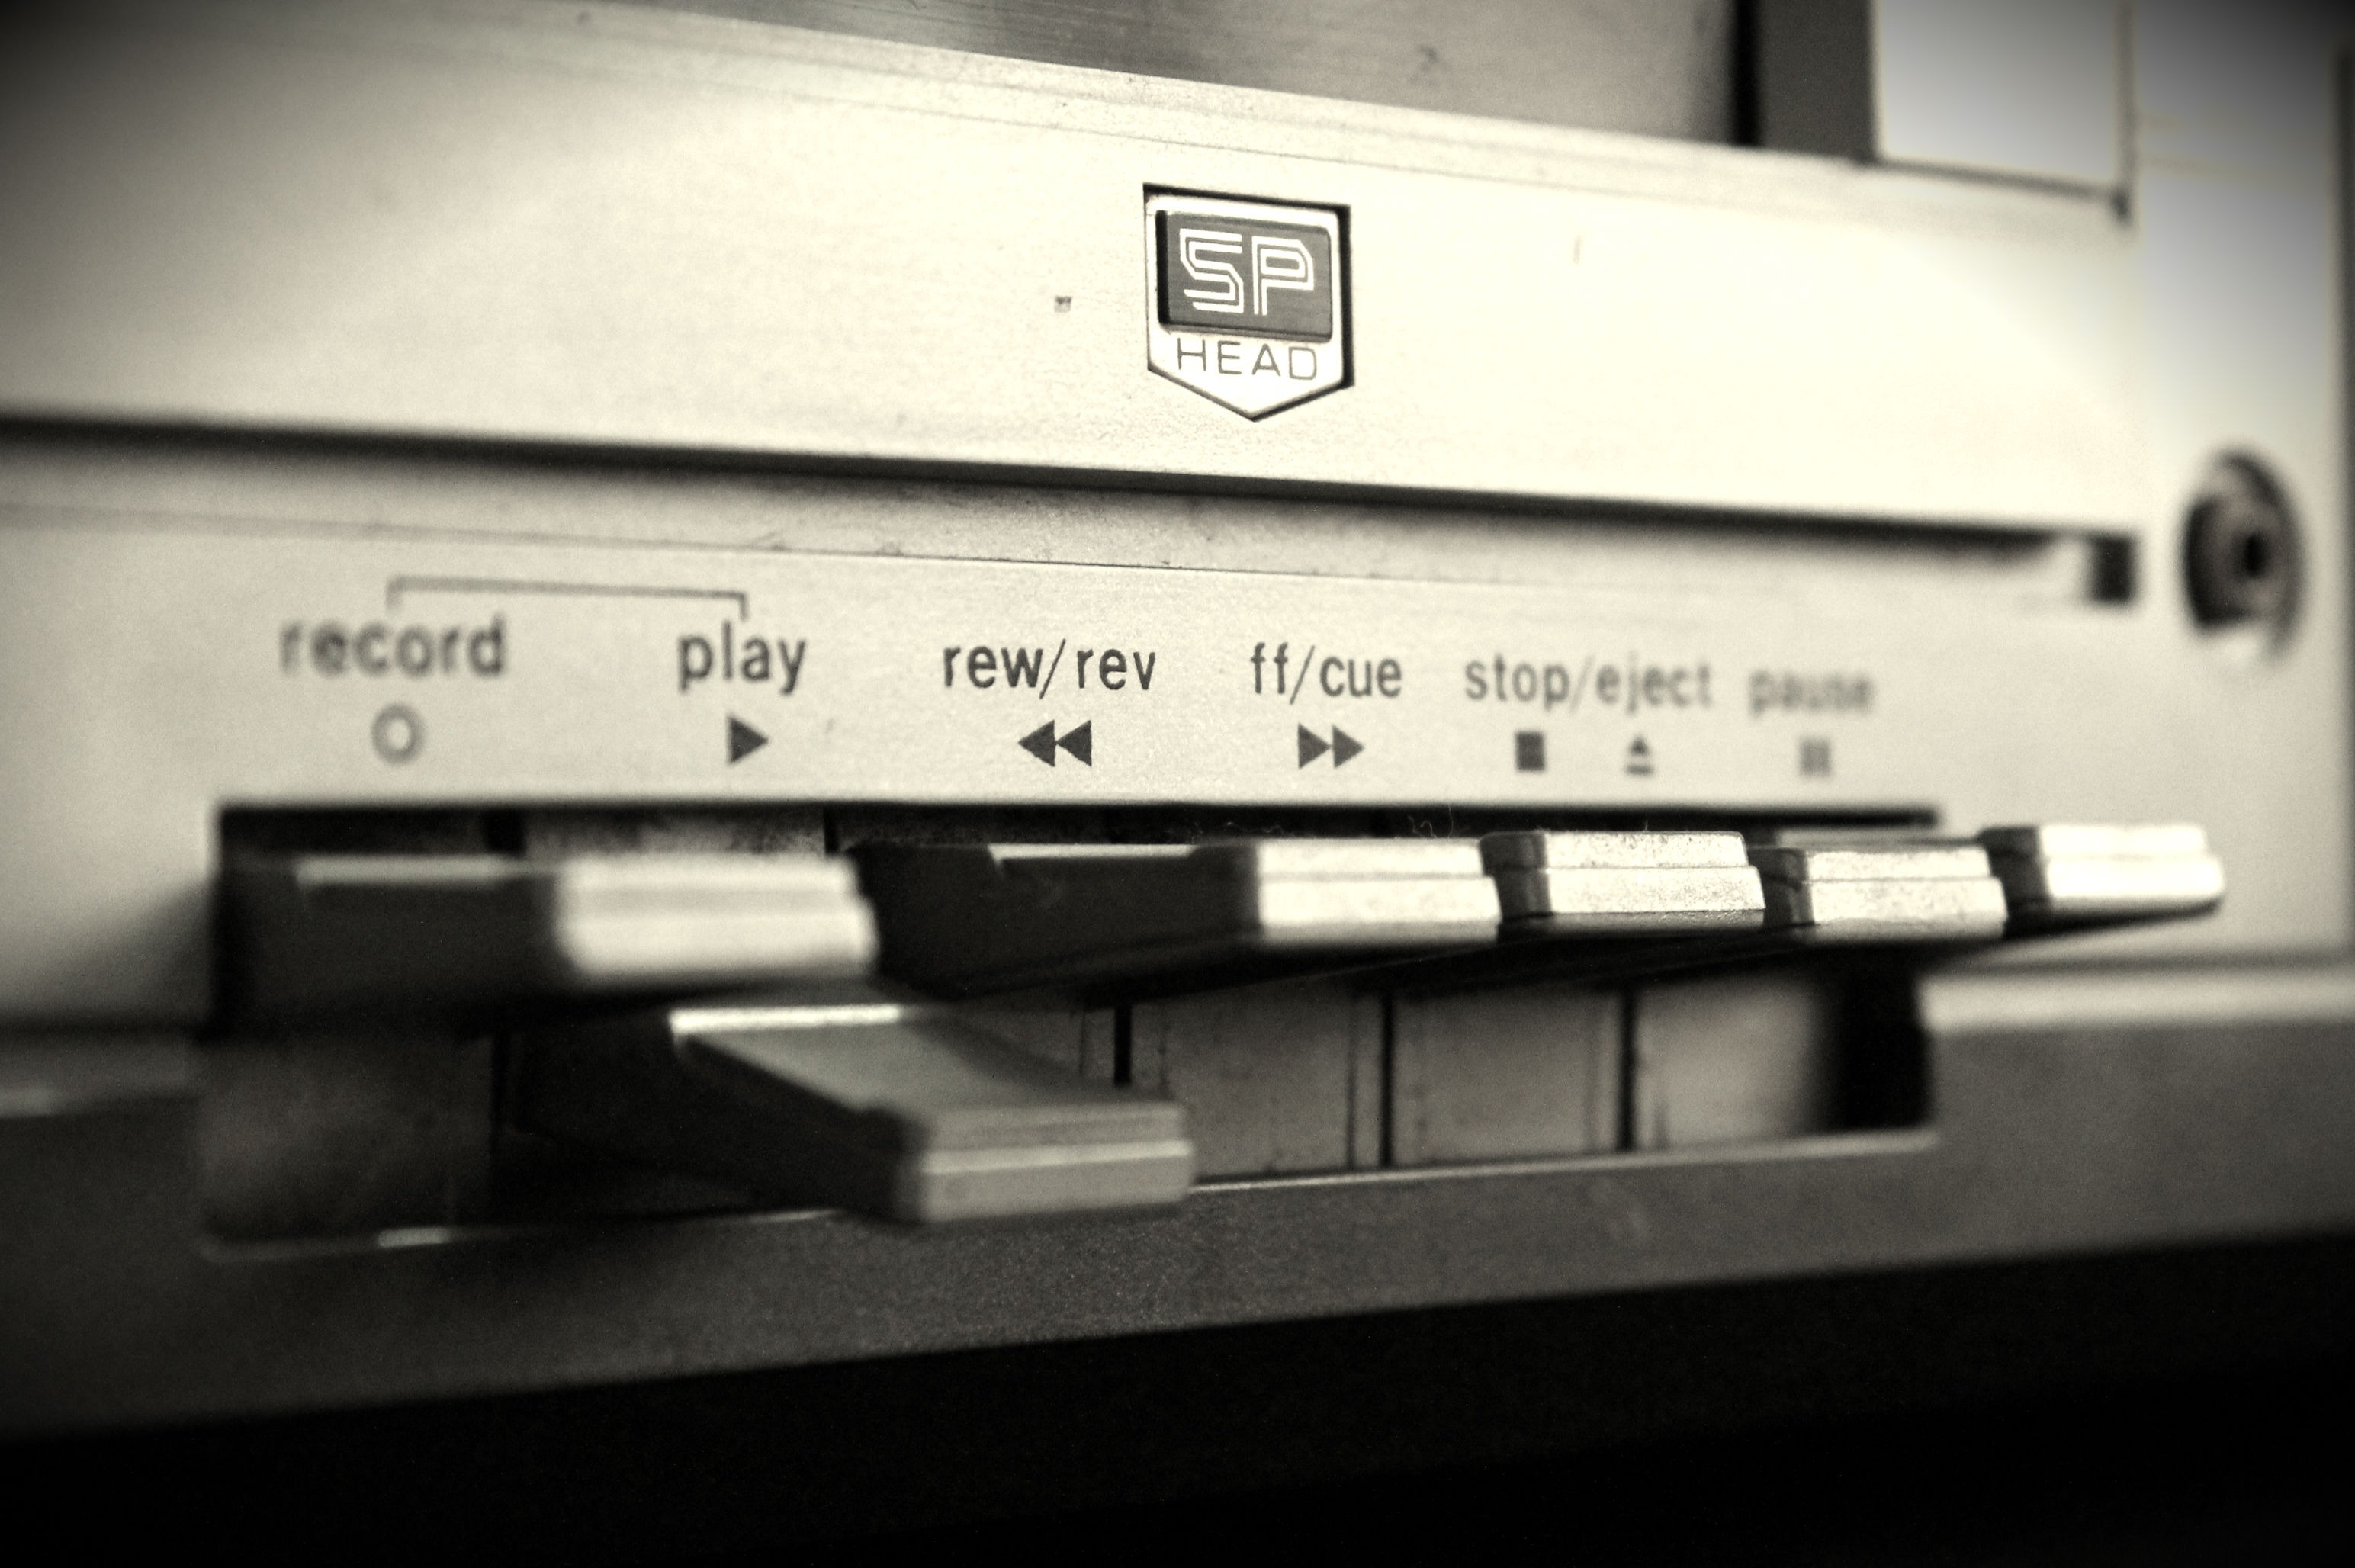
laptop, black and white, technology, piano, gadget, record player, electronics, sound, tape, jukebox, electronic device, personal computer hardware, compact disc